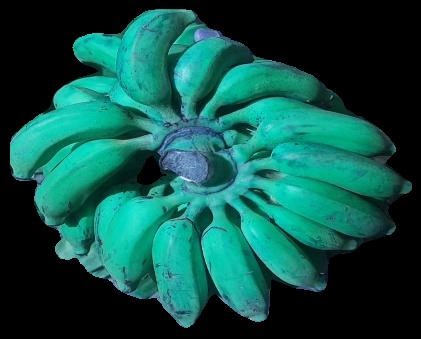
Variety: elakki-bale
Grade: grade3